Question: Please indicate a possible affordance area of the boxing_punching_bag that can be used for striking
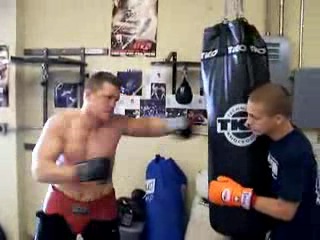
Answer: [201.5, 17, 268.5, 236]